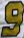
Number: 9